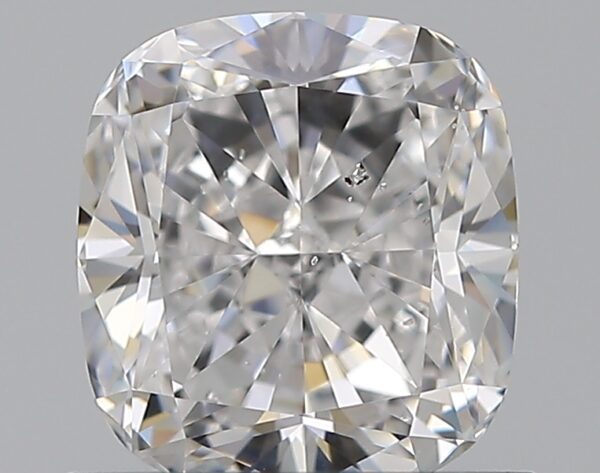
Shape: cushion
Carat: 1
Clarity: SI1
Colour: D
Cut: EX
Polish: EX
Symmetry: EX
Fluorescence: M
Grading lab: GIA
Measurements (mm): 5.89 x 5.43 x 3.67